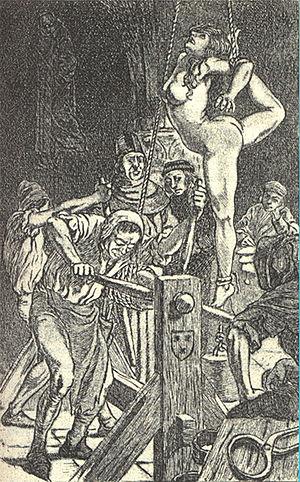
Les possessions d'Aix-en-Provence sont une affaire d'hystérie collective qui se déroula en Provence au début du XVIIᵉ siècle où elles furent qualifiées de séduction diabolique. Les acteurs en sont Louis Gaufridi, moine bénédictin de Saint-Victor de Marseille et curé des Accoules, ainsi que des religieuses ursulines d'Aix-en-Provence, dont les sœurs Madeleine de Demandolx de la Palud et Louise Capeau qui se déclarèrent ensorcelées par sa faute. En dépit de puissants soutiens, dont celui des archevêques d'Avignon et d'Aix-en-Provence, le prêtre fut décrété coupable, après avoir été convaincu de sorcellerie et de magie. Il fut brûlé vif sur la place de Prêcheurs, à Aix, le 30 avril 1611.
Le sexe et l'érotisme accompagnent la naissance de la littérature. Du Cantique des Cantiques au Kâmasûtra, du Banquet de Platon aux chants de Sappho, de L'Art d'aimer d'Ovide au Satyricon de Pétrone, des écrits libertins et blasphématoires du Divin Marquis à la philosophie transgressive et sacrilège de Georges Bataille, ces thèmes traversent les siècles et les civilisations.